1983 Kaoiki earthquake

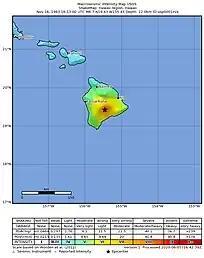

The earthquake was recorded by seismic stations in and around Kaoiki, recording a moment magnitude of 6.7 , as well as recordings in other magnitude scales; magnitudes of 6.6 , 6.6–6.7 , and 6.4–6.6 respectively. The Hawaiian Volcano Observatory (HVO) recorded vertical accelerations of up to 0.67 "g" and assigned a maximum intensity of IX ("Violent") on the Modified Mercalli intensity scale. According to reports, the strong oscillations lasted for almost one minute. Following the trend of the originated Kaoiki fault, as well as earthquake data from the nearby HVO Station in Hawai'i National Park, the earthquake is suggested to have a focal mechanism of right-lateral strike-slip with a northeast–trending nodal plane. The sufficient inflation at the Mauna Loa and Kilauea magma reservoirs had enough parallel horizontal compressional stress to snap the strike-slip faulting regions in-between the slopes. Crustal right-lateral faulting with en echelon extensions were found on the 1,900 meter elevation at Mauna Loa road, tracing 4.5 km on both sides of the road, with extensions at lengths of about 20–30 cm (7.87 in) on the main fracture.